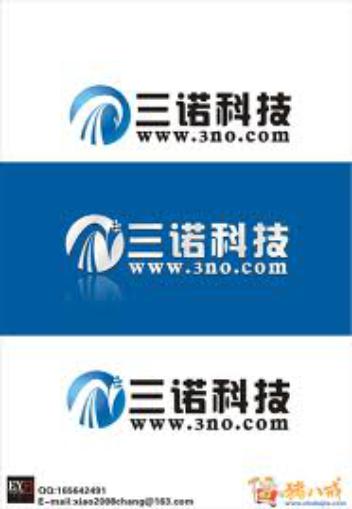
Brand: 3nod
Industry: Electronic